OS X Mountain Lion

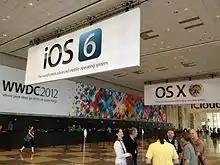
The inside of Moscone West, displaying ads for WWDC.

OS X Mountain Lion was officially announced by Apple on their website on February 16, 2012, as a successor to Mac OS X Lion. It achieved golden master status on July 9, 2012.